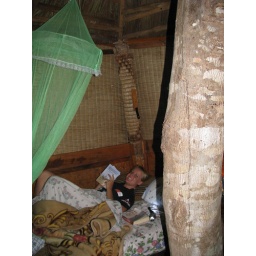
Our tree house in Kibale Forest